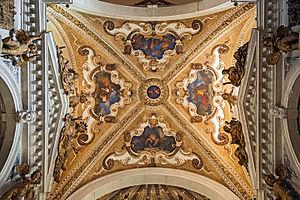
La basilique des Saints Jean et Paul est l'un des édifices médiévaux religieux les plus imposants de Venise. Il fait figure de Panthéon de la Sérénissime en raison du grand nombre de doges et d’autres personnages importants qui y furent enterrés à partir du XIIIᵉ siècle. L’église est située sur le campo du même nom dans le sestiere de Castello.